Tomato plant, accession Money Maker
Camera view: vertical (180 deg); turntable rotation: 210 degrees
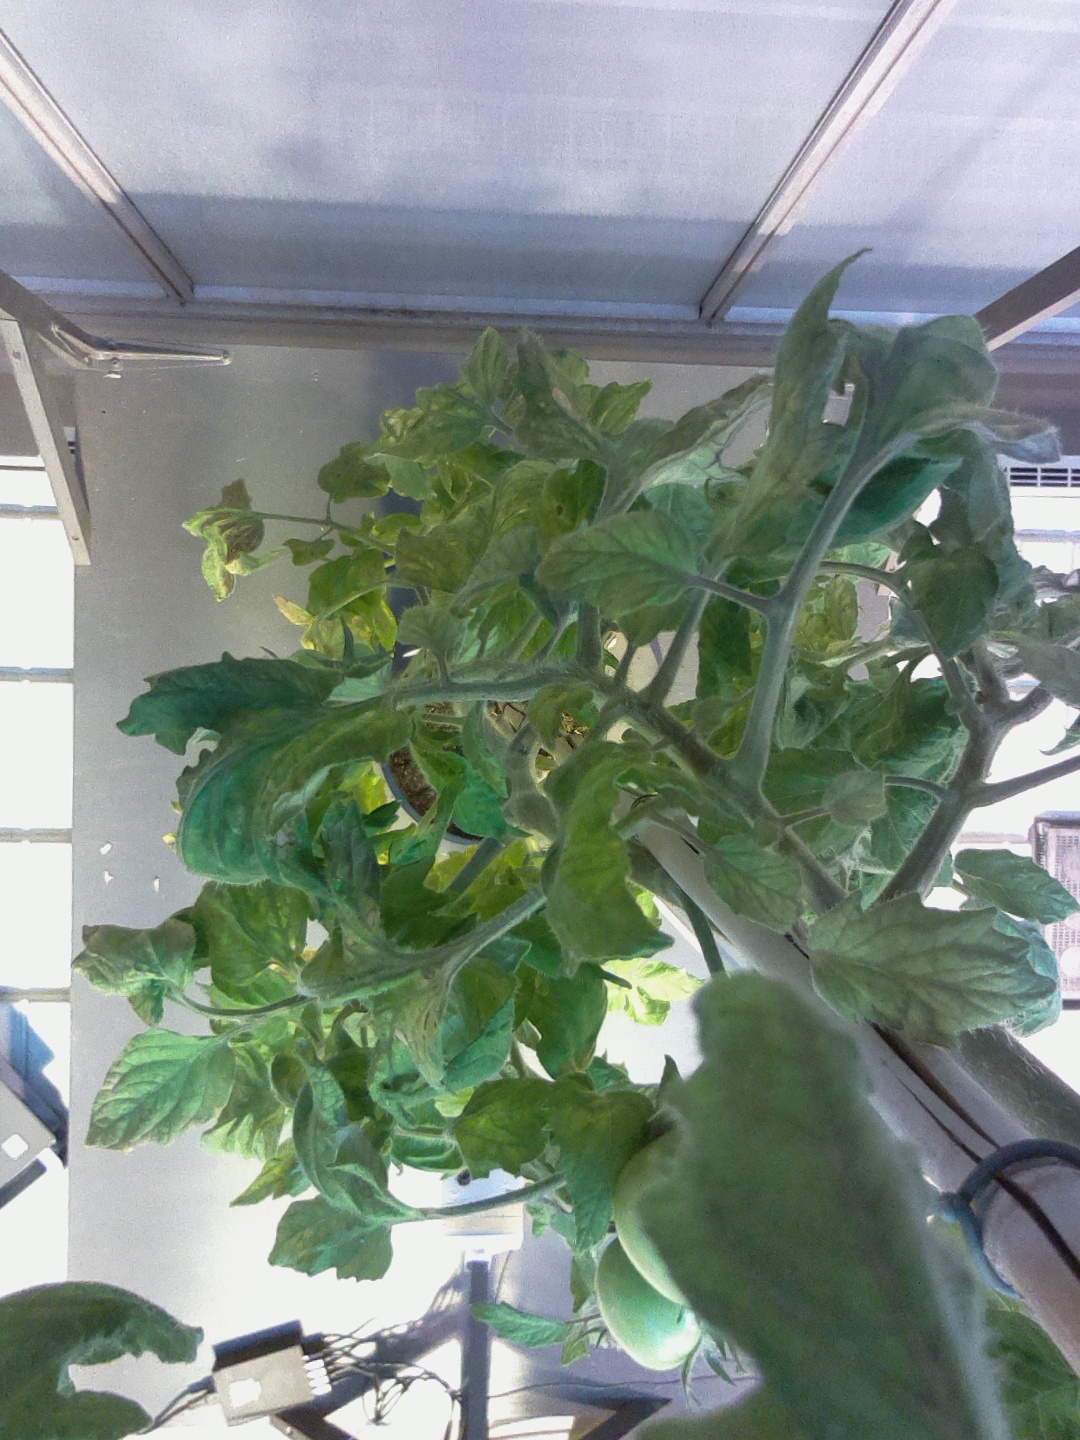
BBCH growth stage 76: 60%-70% of final fruit size